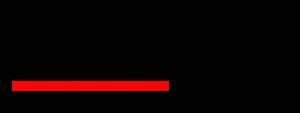
Konkret (tidsskrift)
Konkrets logo
"Konkret er et tysk venstreradikalt tidsskrift. Tidsskriftet udkom første gang i 1957 og blev udgivet frem til november 1973, hvorefter det efter en kort pause igen udkom fra oktober 1974. Tidsskriftet udgives i dag månedligt og beskriver sig som den ""eneste venstreorienterede publikumstidsskrift i Tyskland"".